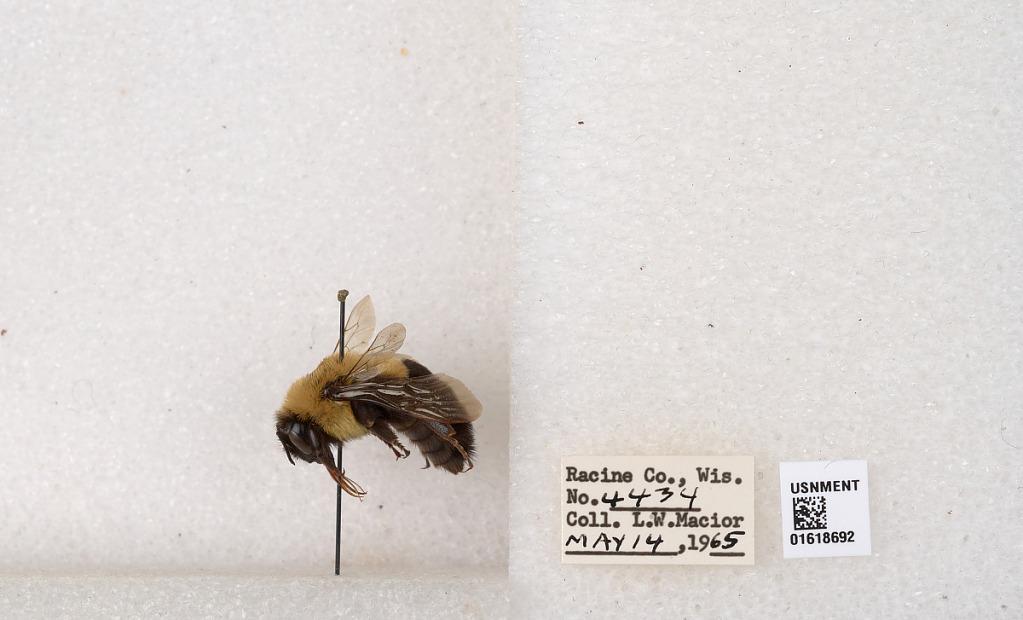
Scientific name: Bombus impatiens Cresson
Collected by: L. Macior
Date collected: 1965-5-14
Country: United States
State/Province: Wisconsin
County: Racine
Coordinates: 42.7299, -87.8123